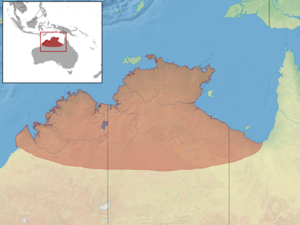
Ctenotus inornatus est une espèce de sauriens de la famille des Scincidae.